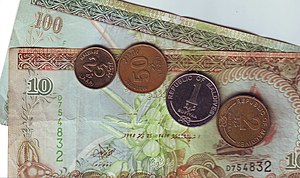
Rufiyaa
Rufiyaa eller den maldiviske rufiya er den officielle valuta i Maldiverne. 1 rufiyaa opdeles i 100 laari.